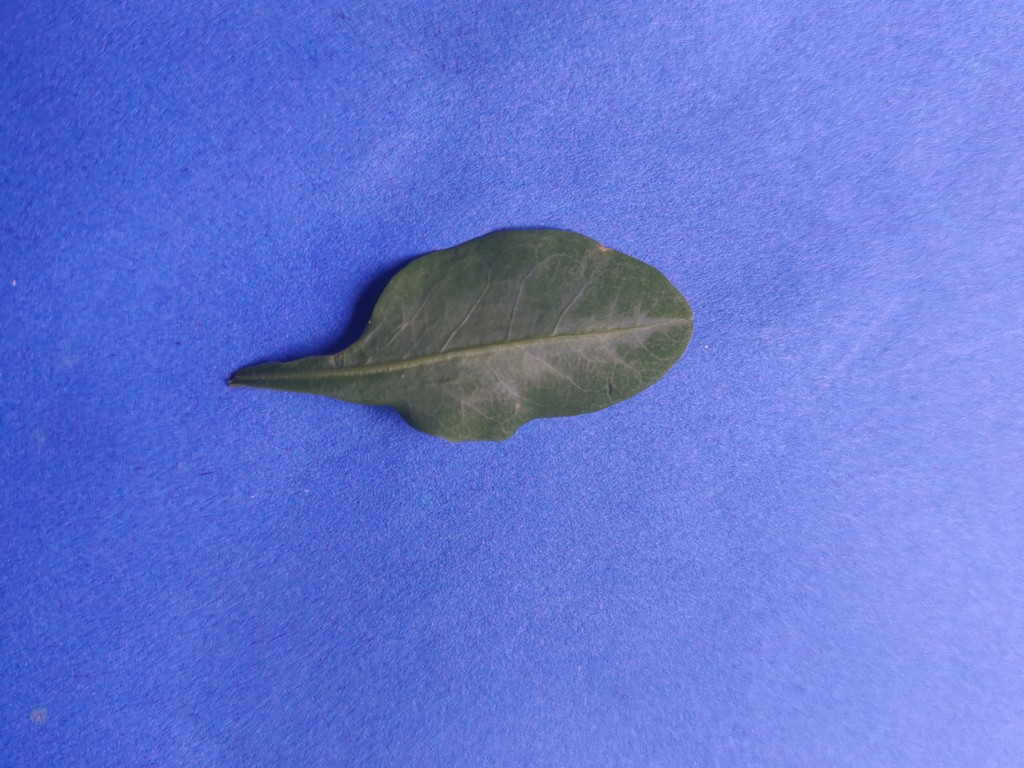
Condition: Healthy
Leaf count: single
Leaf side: front